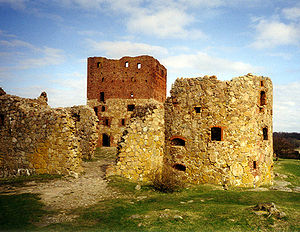
Hammershus / Galleri
Hammershus er en ruin af en middelalderborg på Bornholms klippeknude ud til kysten syd for Hammerknuden på Bornholms nordvesthjørne. Hammershus er Nordeuropas største borgruin.